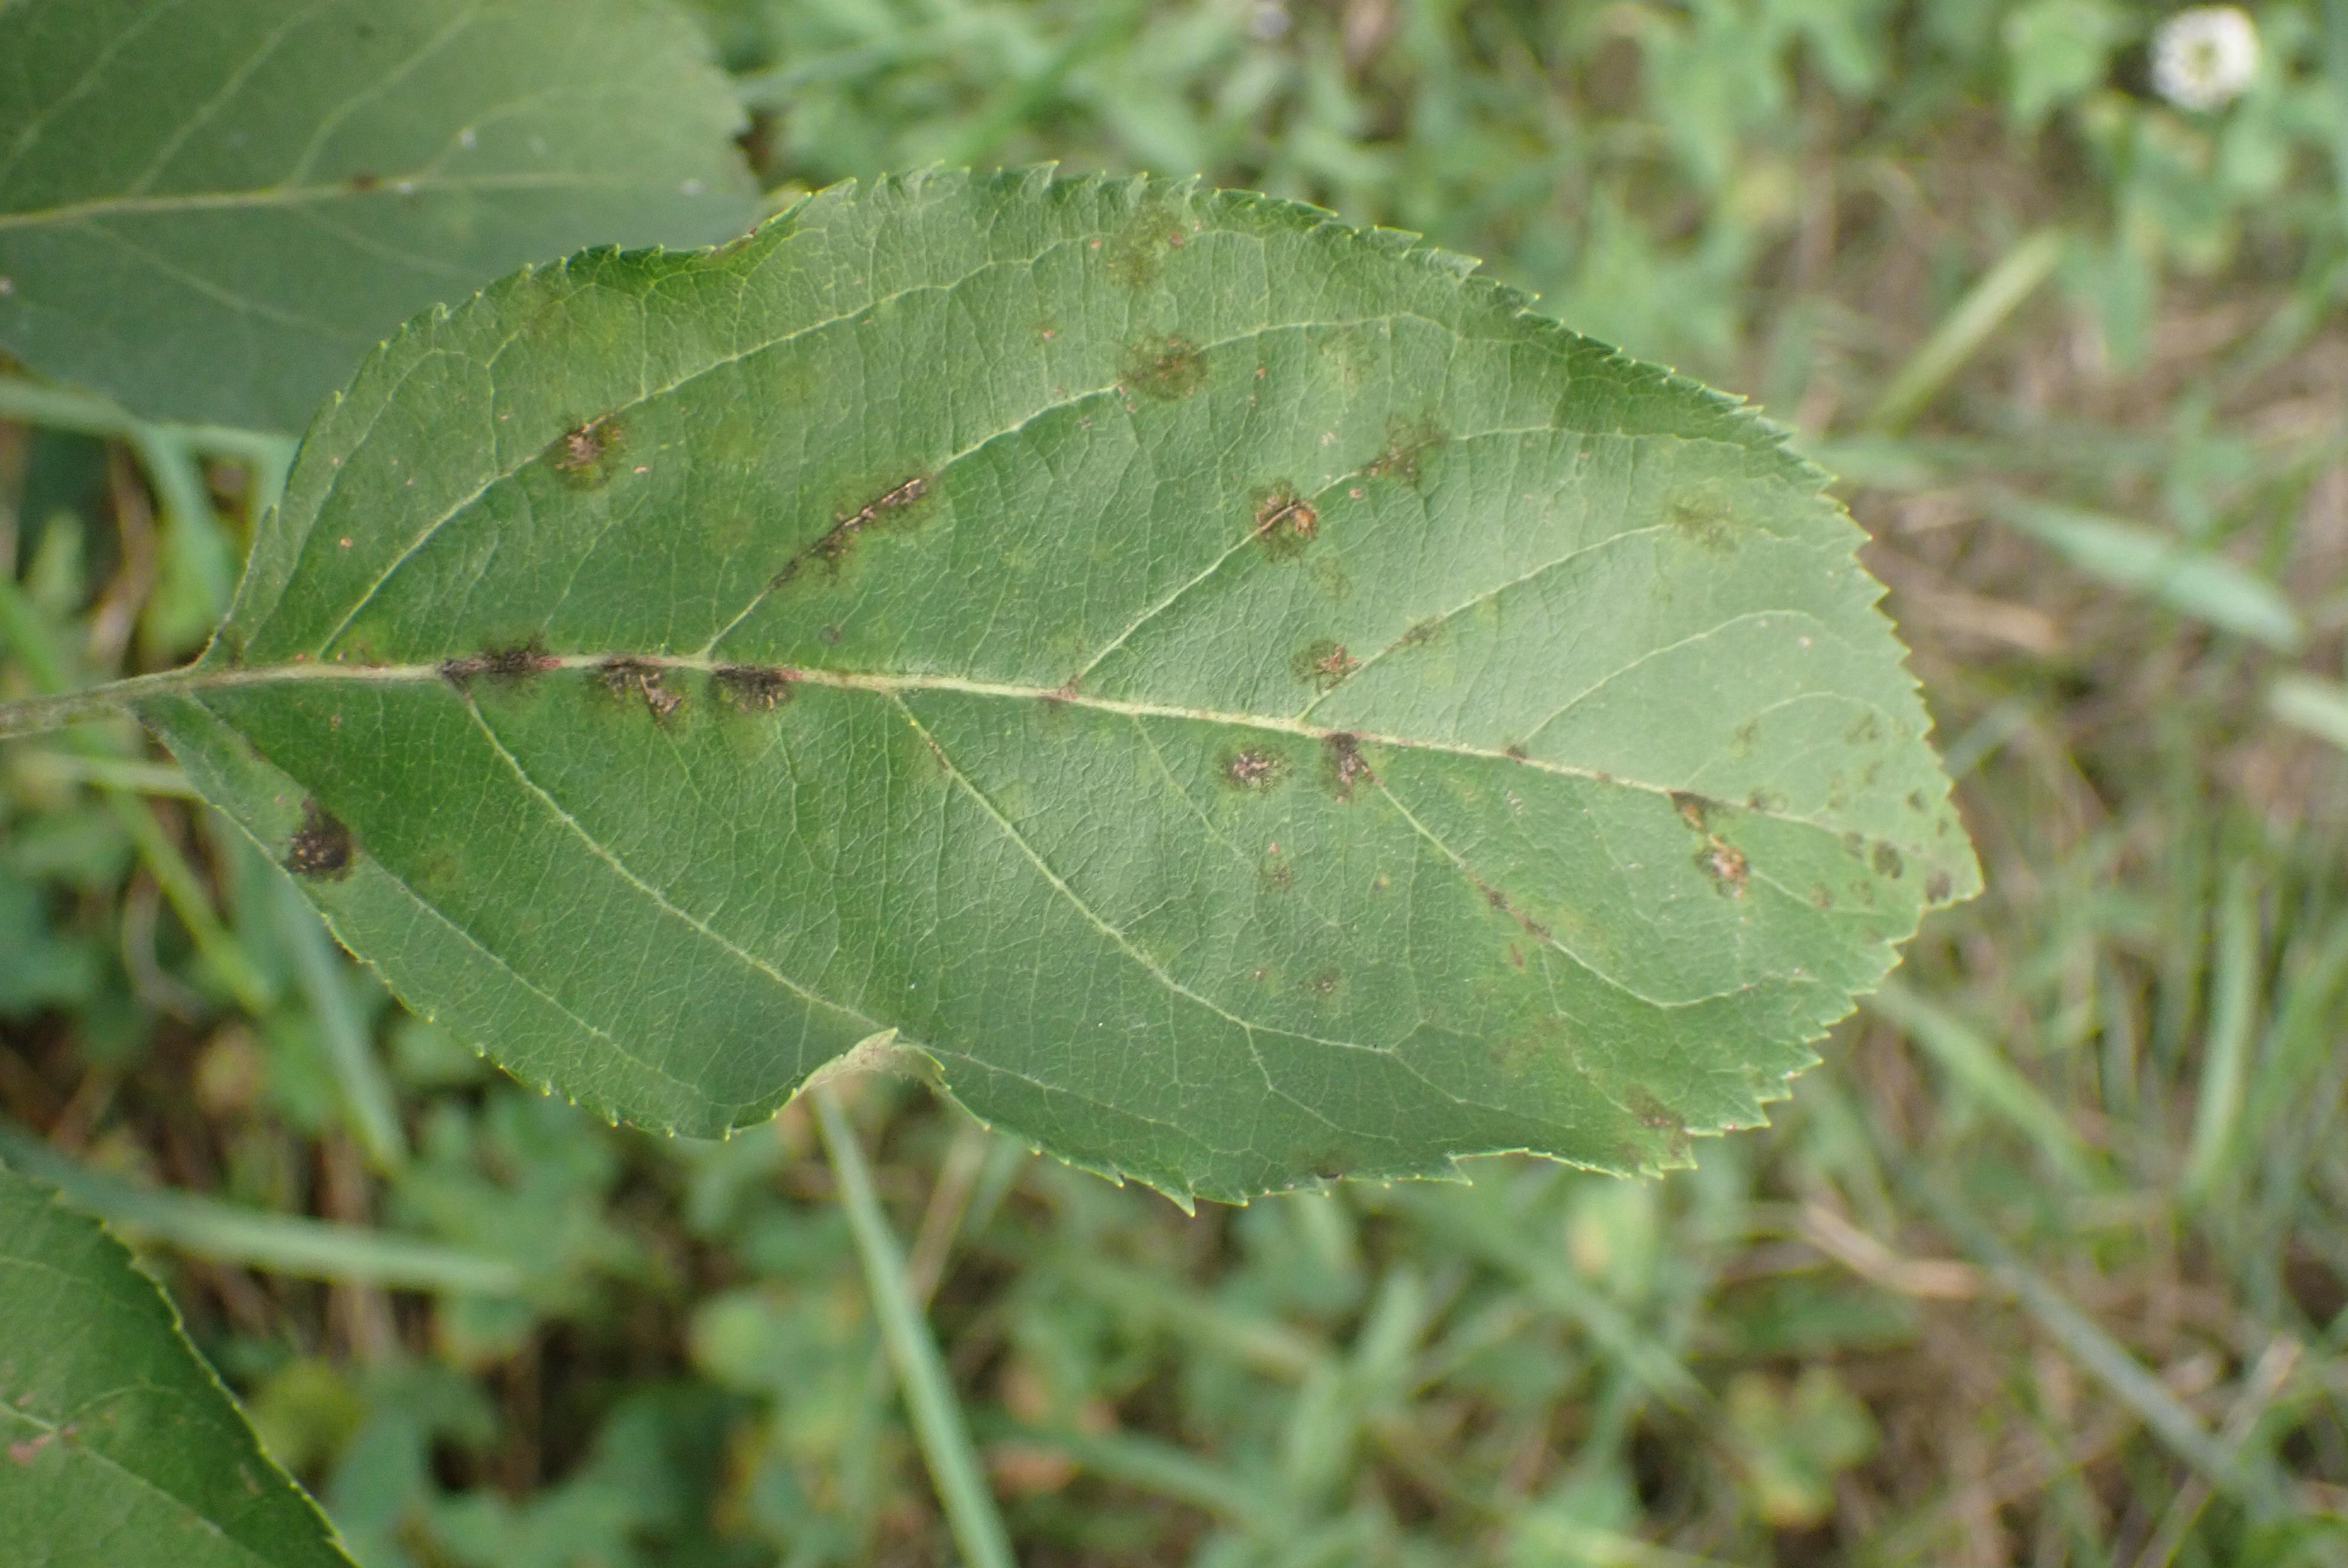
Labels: scab